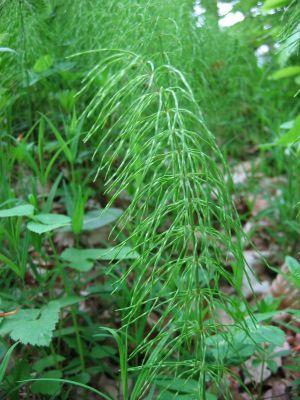
Cette liste de Tracheophyta de Bosnie-Herzégovine, ainsi que d’espèces introduites est un aperçu incomplet d’espèces de mousses, de fougères, de gymnospermes et d’angiospermes citées dans la littérature disponible en langues bosniaque, croate, serbe et serbo-croate. Cet aperçu n’inclue pas des espèces cultivées ni celles occasionnellement introduites.
Equisetum pratense, la Prêle des prés, est une espèce végétale de la famille des Equisetaceae.